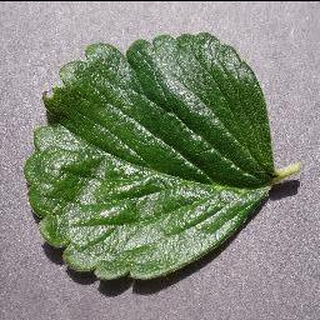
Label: healthy_strawberry